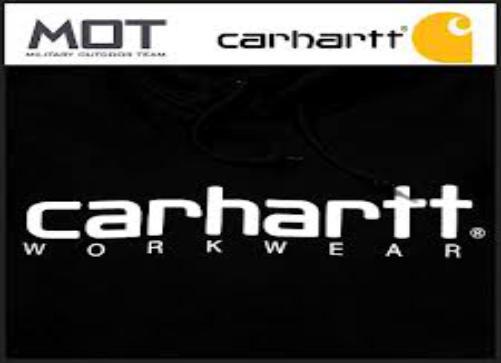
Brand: Carhartt
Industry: Clothes